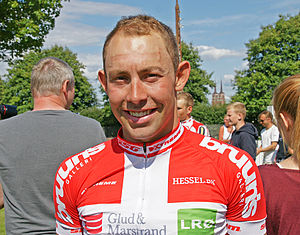
Sebastian Lander
Sebastian Lander, Danmark - Dansk mester i landevejsløb (linjeløb) 2012 - her fra Post Cup i Roskilde, Danmark
Sebastian Lander er en dansk cykelrytter der siden 2019 har kørt for Team AURA Energi-JS.dk.